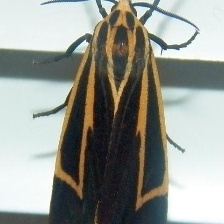
Species: BANDED TIGER MOTH